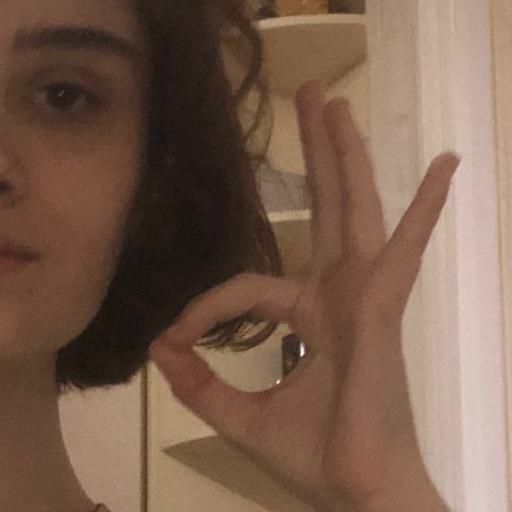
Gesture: ok